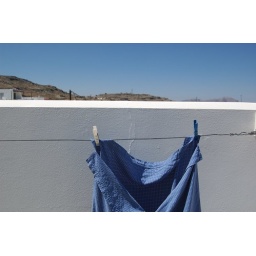
A blue shirt on a sky blue day - 25 of 30 studies taken in Lindos, Rhodes - June 2007